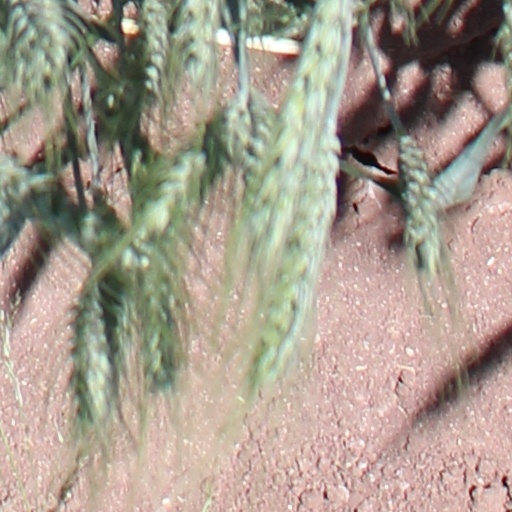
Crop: wheat